Pharmacomicrobiomics

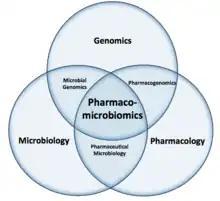
Venn diagram showing pharmacomicrobiomics as a sub-field of genomics, microbiology, and pharmacology.

Pharmacomicrobiomics, proposed by Prof. Marco Candela for the ERC-2009-StG project call (proposal n. 242860, titled "PharmacoMICROBIOMICS, study of the microbiome determinants of the different drug responses between individuals"), and publicly coined for the first time in 2010 by Rizkallah et al. (from Ramy K. Aziz research group), is defined as the effect of microbiome variations on drug disposition, action, and toxicity. Pharmacomicrobiomics is concerned with the interaction between xenobiotics, or foreign compounds, and the gut microbiome. It is estimated that over 100 trillion prokaryotes representing more than 1000 species reside in the gut. Within the gut, microbes help modulate developmental, immunological and nutrition host functions. The aggregate genome of microbes extends the metabolic capabilities of humans, allowing them to capture nutrients from diverse sources. Namely, through the secretion of enzymes that assist in the metabolism of chemicals foreign to the body, modification of liver and intestinal enzymes, and modulation of the expression of human metabolic genes, microbes can significantly impact the ingestion of xenobiotics.